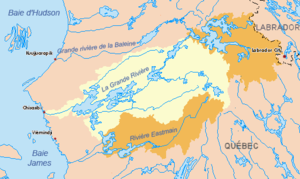
Bassin versant de la Grande Rivière (Québec, Canada). Voyez File:La_Grande_Riviere_carte_2.png pour la mise à jour de 2010. Jaune = bassin original Orange = bassins détournés vers la Grande Rivière.
Le réservoir de Caniapiscau est un lac de barrage qui forme la partie la plus orientale du complexe hydroélectrique La Grande dʼHydro-Québec. Dʼune superficie de 4 318 km², le réservoir est de loin la plus grande étendue dʼeau douce sur le territoire du Québec au Canada. Aménagé entre 1976 et 1983 dans une région difficile dʼaccès du Moyen-Nord québécois, à plusieurs centaines de kilomètres de tout endroit habité, le réservoir est alimenté par un bassin versant de 37 660 km² qui a été détourné du bassin versant de la rivière Caniapiscau, un affluent de la rivière Koksoak.
La Grande Rivière est un fleuve de la région administrative du Nord-du-Québec, Québec, au Canada. Il se jette sur le littoral Est de la baie James.